Museum of Royal Worcester

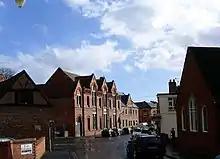
View of the museum building in Severn Street, Worcester, England

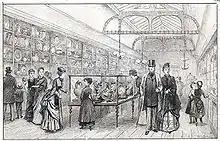
The Royal Worcester factory museum in the 19th century

The Museum of Royal Worcester (formerly "Worcester Porcelain Museum" and "Dyson Perrins Museum") is a ceramics museum located in the Royal Worcester porcelain factory's former site in Worcester, England.